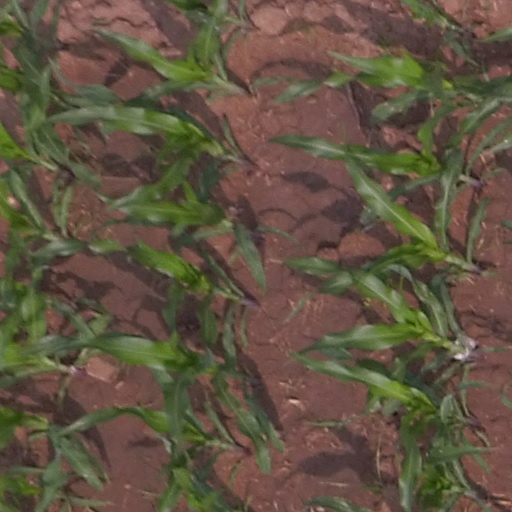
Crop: maize; corn